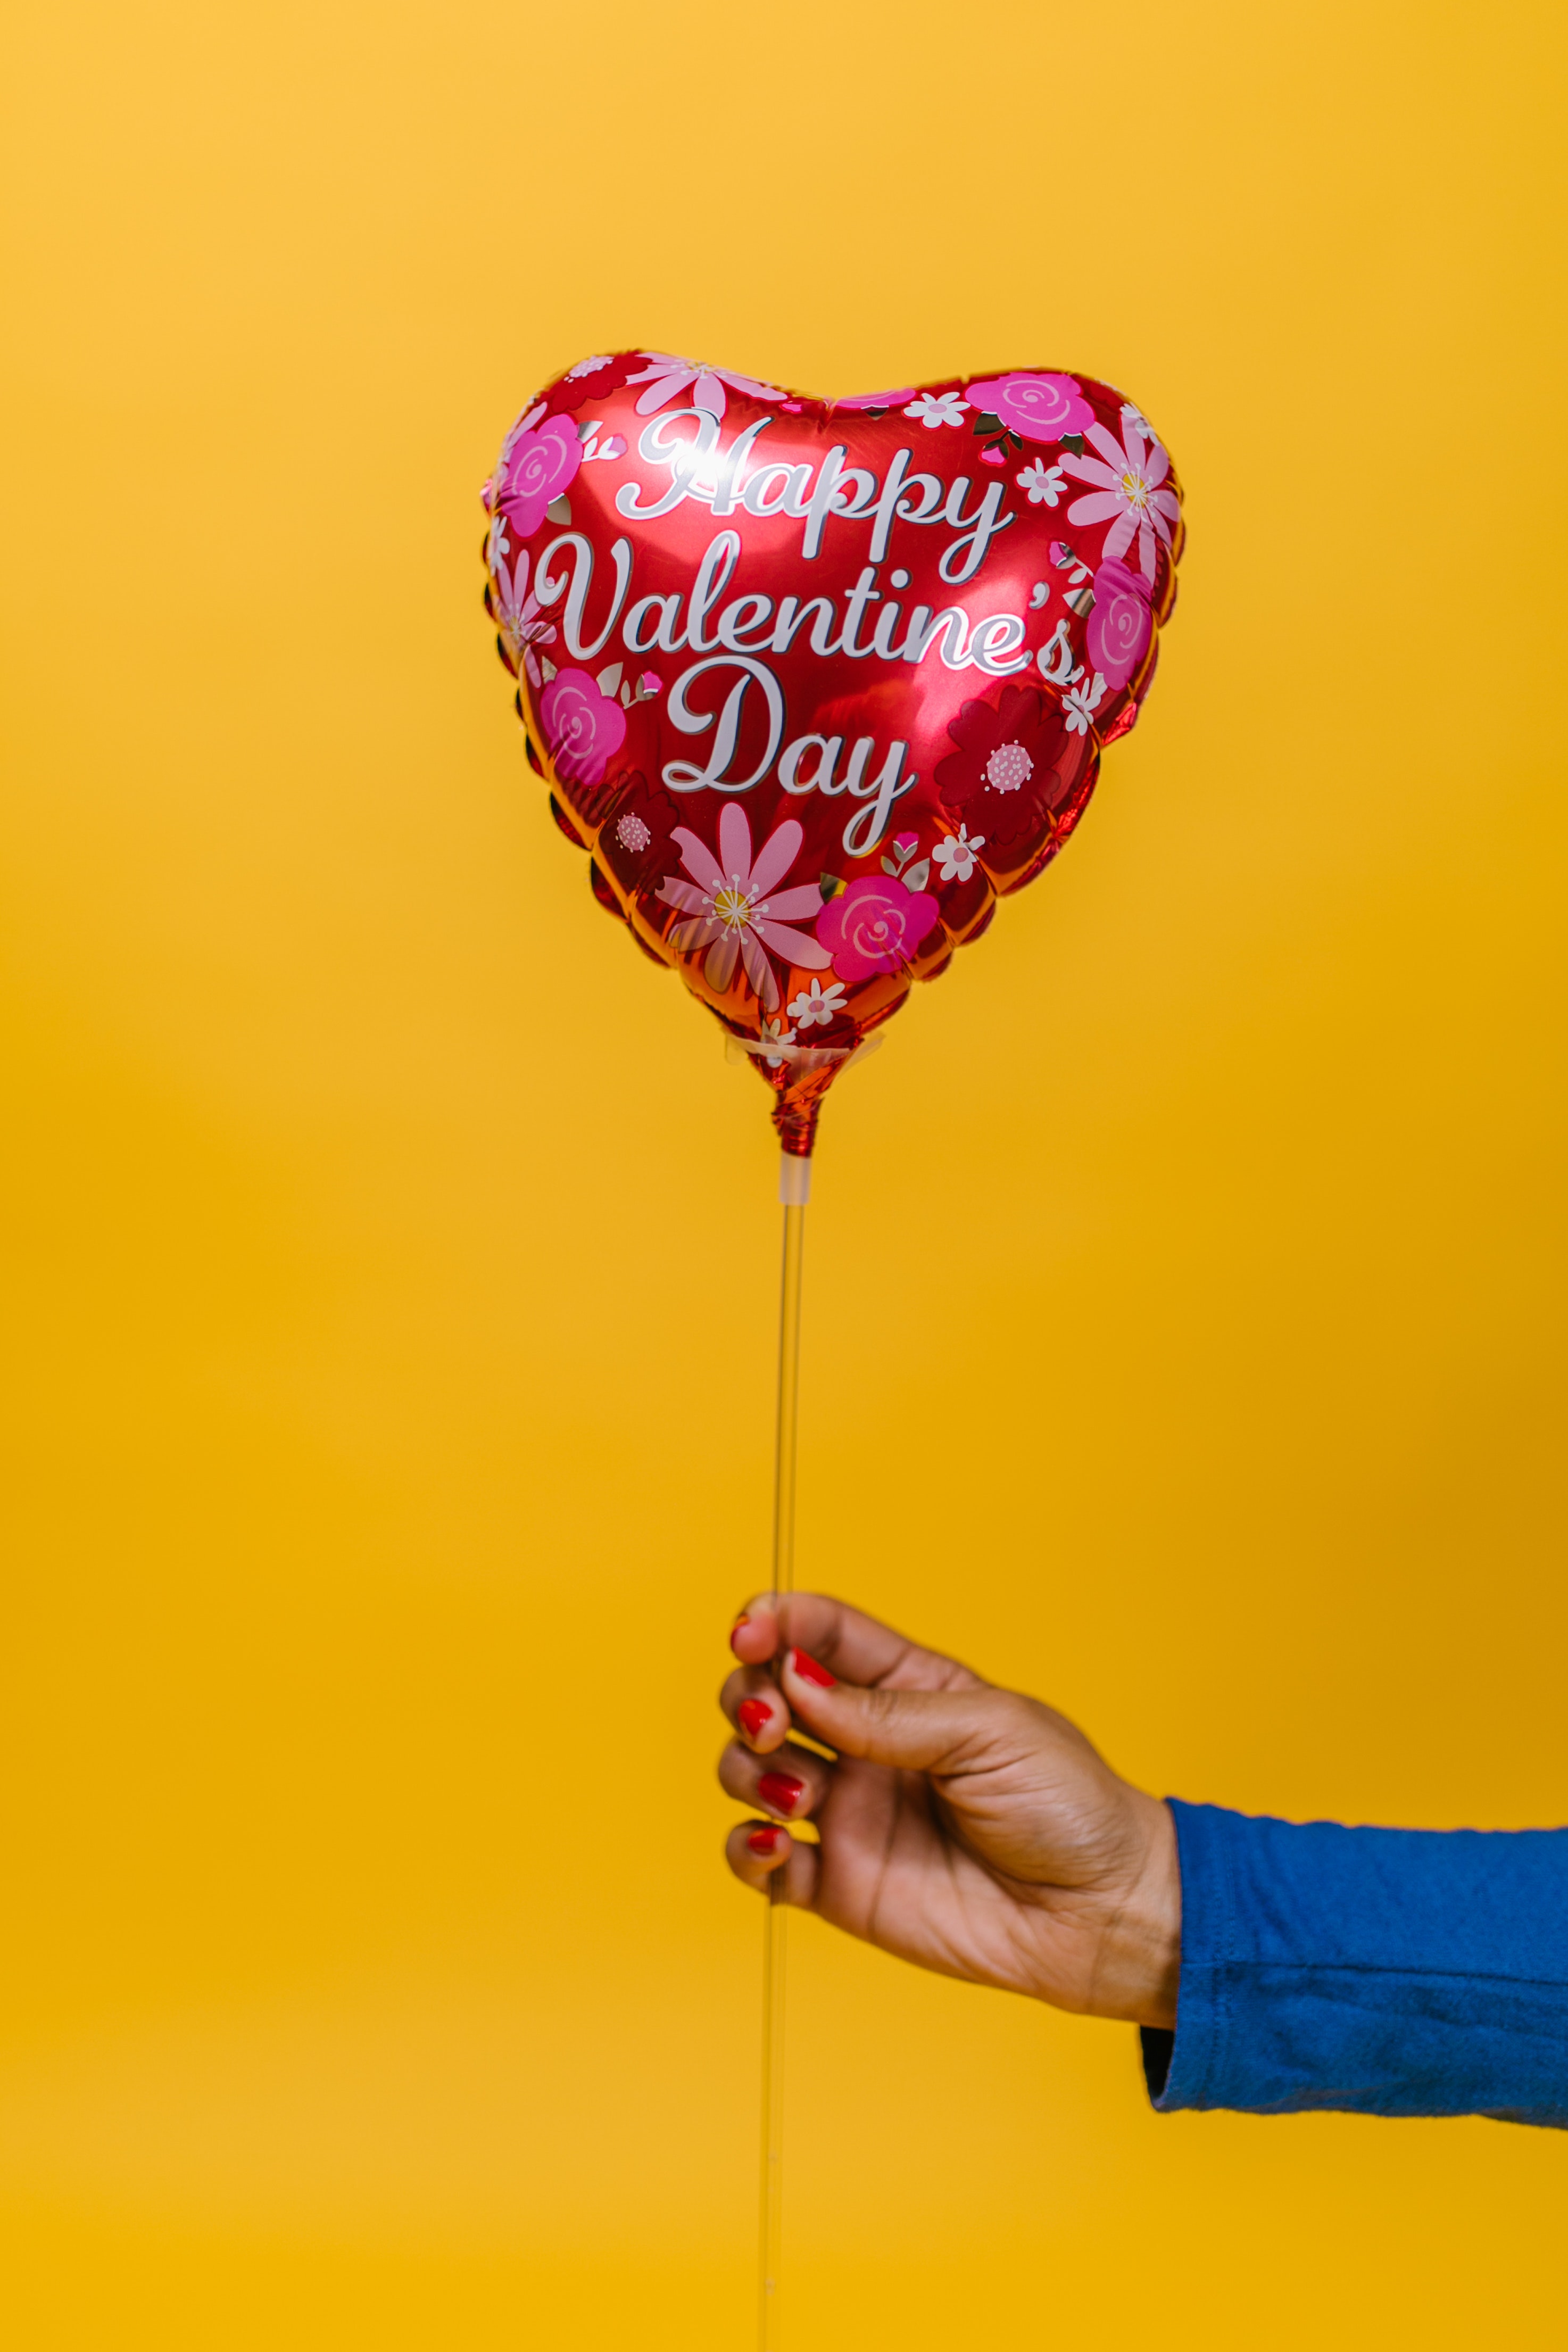
valentine, tableware, gesture, stemware, balloon, happy, petal, party supply, magenta, ornament, heart, event, pattern, electric blue, drinkware, fashion accessory, sweetness, holiday, confectionery, font, love, carmine, peach, glass, still life photography, interior design, symmetry, valentine's day